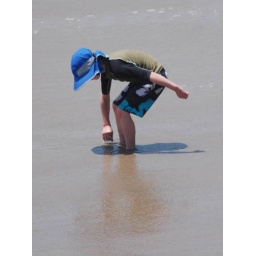
Fun in the sand and water